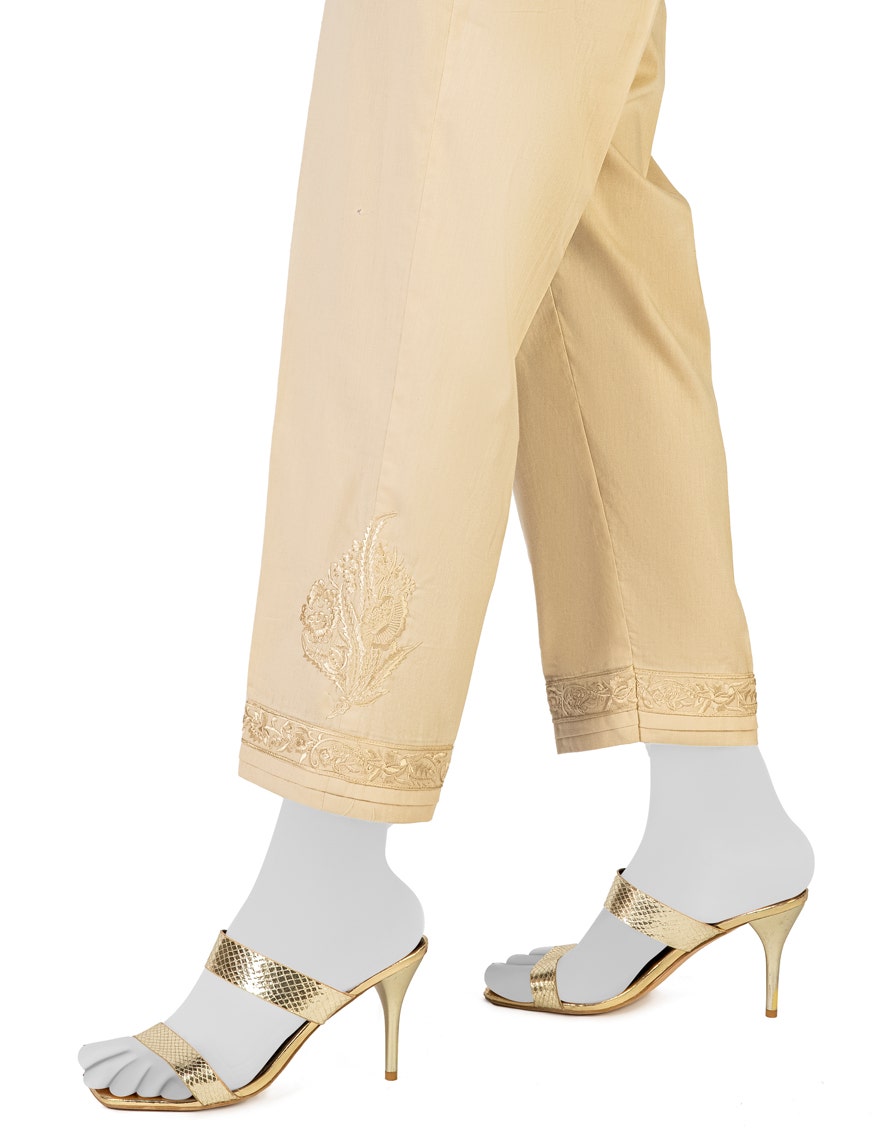
beige gold embroidered pants